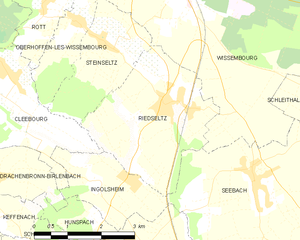
Carte des communes françaises